1943 University of Wales by-election

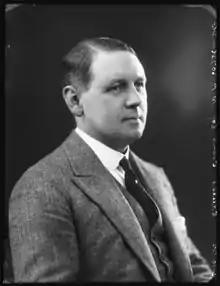
Ernest Evans

The seat had become vacant when the constituency's Liberal Member of Parliament (MP), Ernest Evans (1885–1965) had been appointed a county court Judge in 1942.